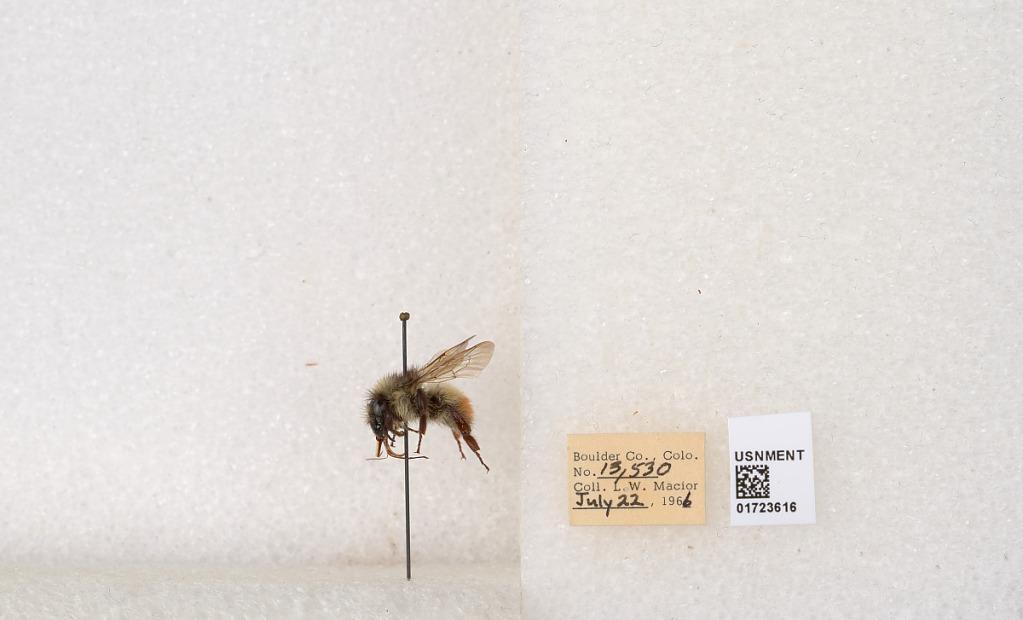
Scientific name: Bombus flavifrons Cresson
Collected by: L. Macior
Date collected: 1966-7-22
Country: United States
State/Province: Colorado
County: Boulder
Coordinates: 40.0925, -105.358